Necropolis of Pantalica

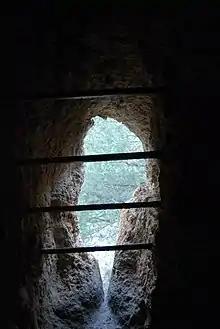
The view looking out of a tomb

The remains visible today consist mainly of numerous prehistoric burial chambers cut into the limestone rock, sometimes provided with a porch or short entrance corridor in front of the burial chamber, originally sealed with stones or a slab. There are also some larger rock-cut houses of uncertain date, often said to be Byzantine, but possibly of earlier origin. The so-called "anaktoron", or princely palace, located near the top of the hill, is also controversial. Thought by some archeologists originally to have been a Late Bronze Age building, inspired by palatial buildings of the Bronze Age, it was more certainly occupied in the Byzantine period. The remains of a large ditch, cut into the limestone, are clearly visible at Filiporto on the western side of the promontory, nearest to Ferla. This probably dates to the 4th century BC, and represents a defensive work of Greek military design, possibly in line with a policy of Dionysius of Syracuse, designed to secure allied sites in the hinterland. There are also three small medieval rock-cut chapels known respectively as the "Grotta del Crocifisso" (near the North cemetery), the "Grotta di San Nicolicchio" (on the southern side), and the "Grotta di San Micidario" (at Filiporto), which preserve very faint traces of frescoes, and attest the presence of small monastic communities.